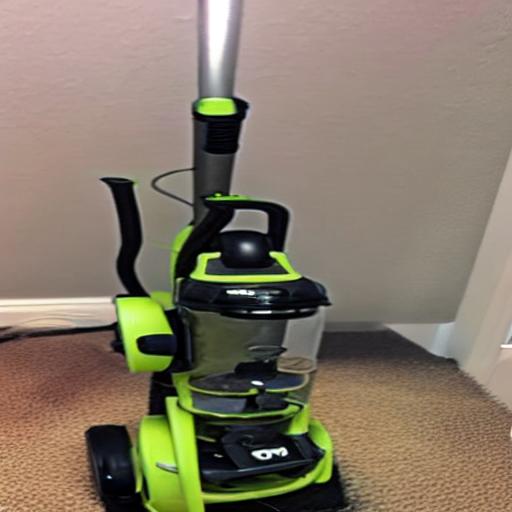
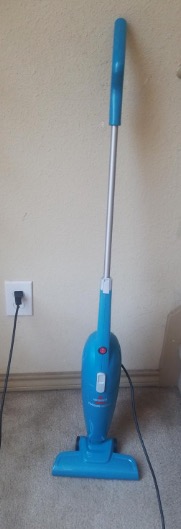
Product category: items_vacuum
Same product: no